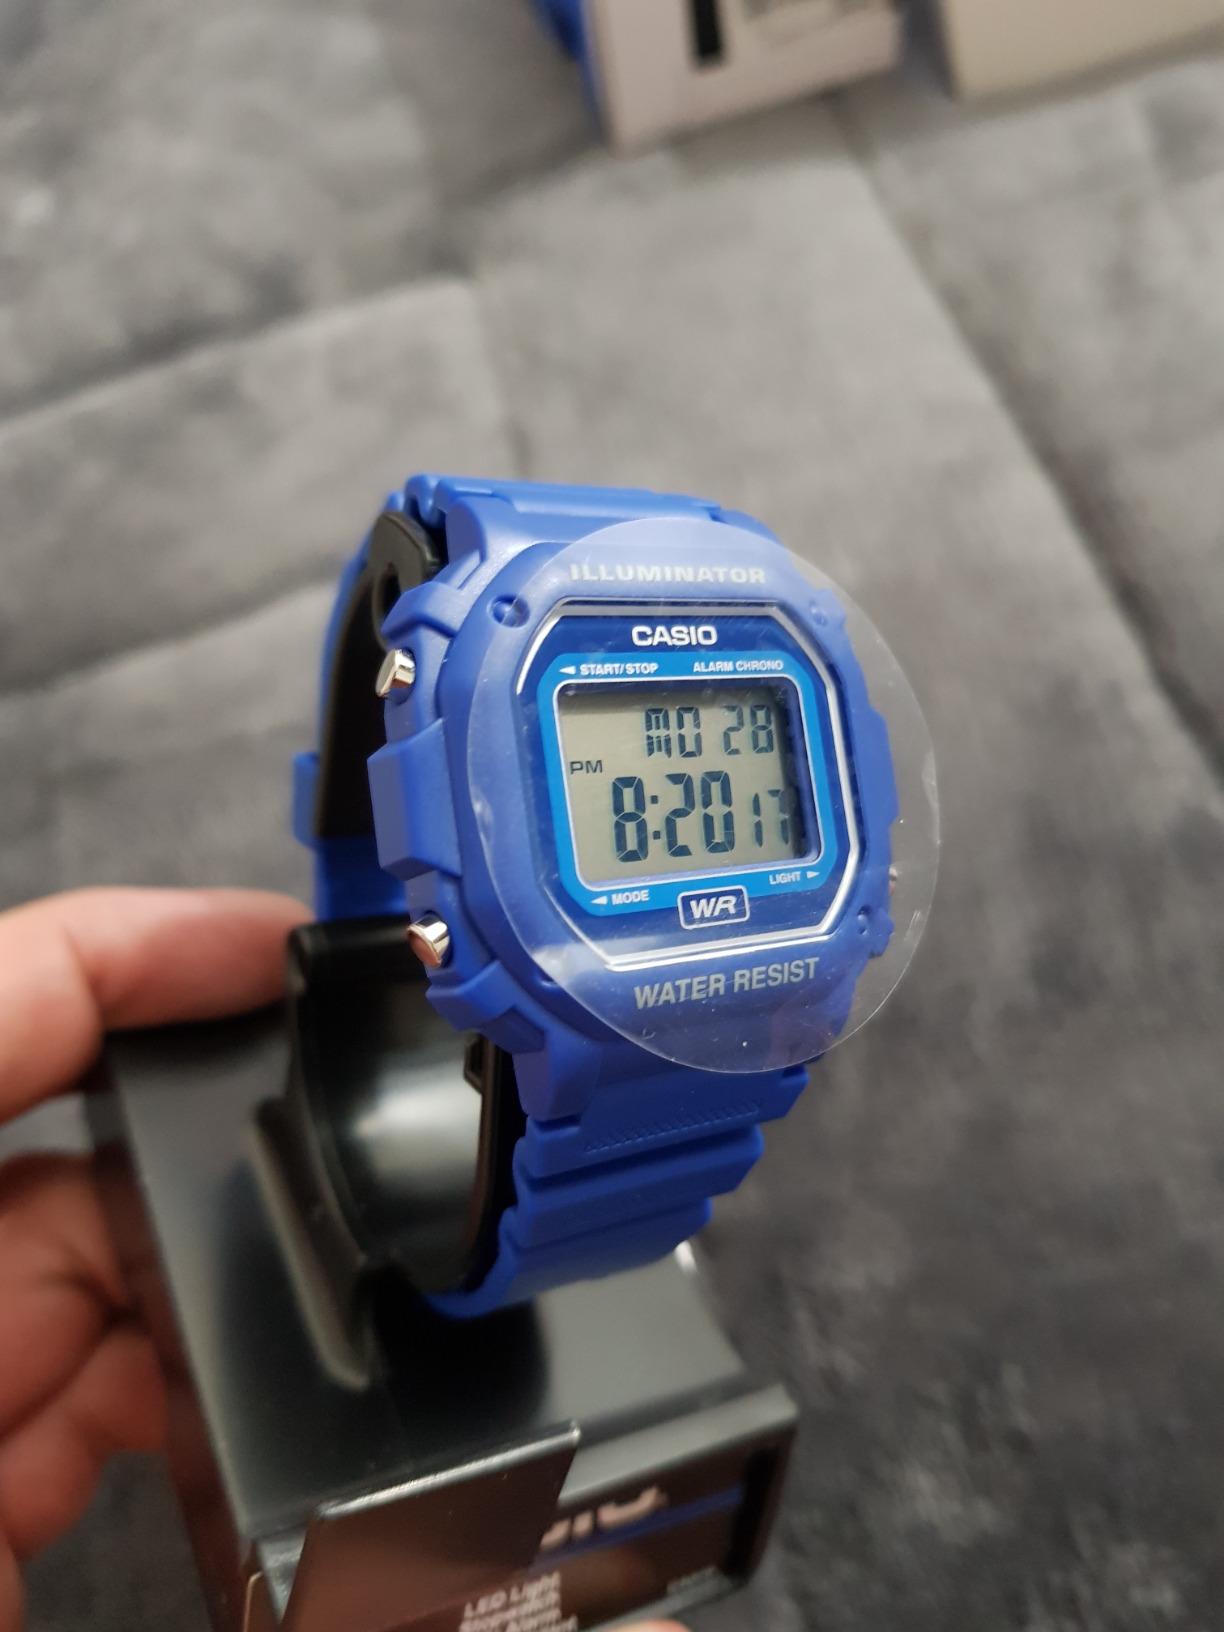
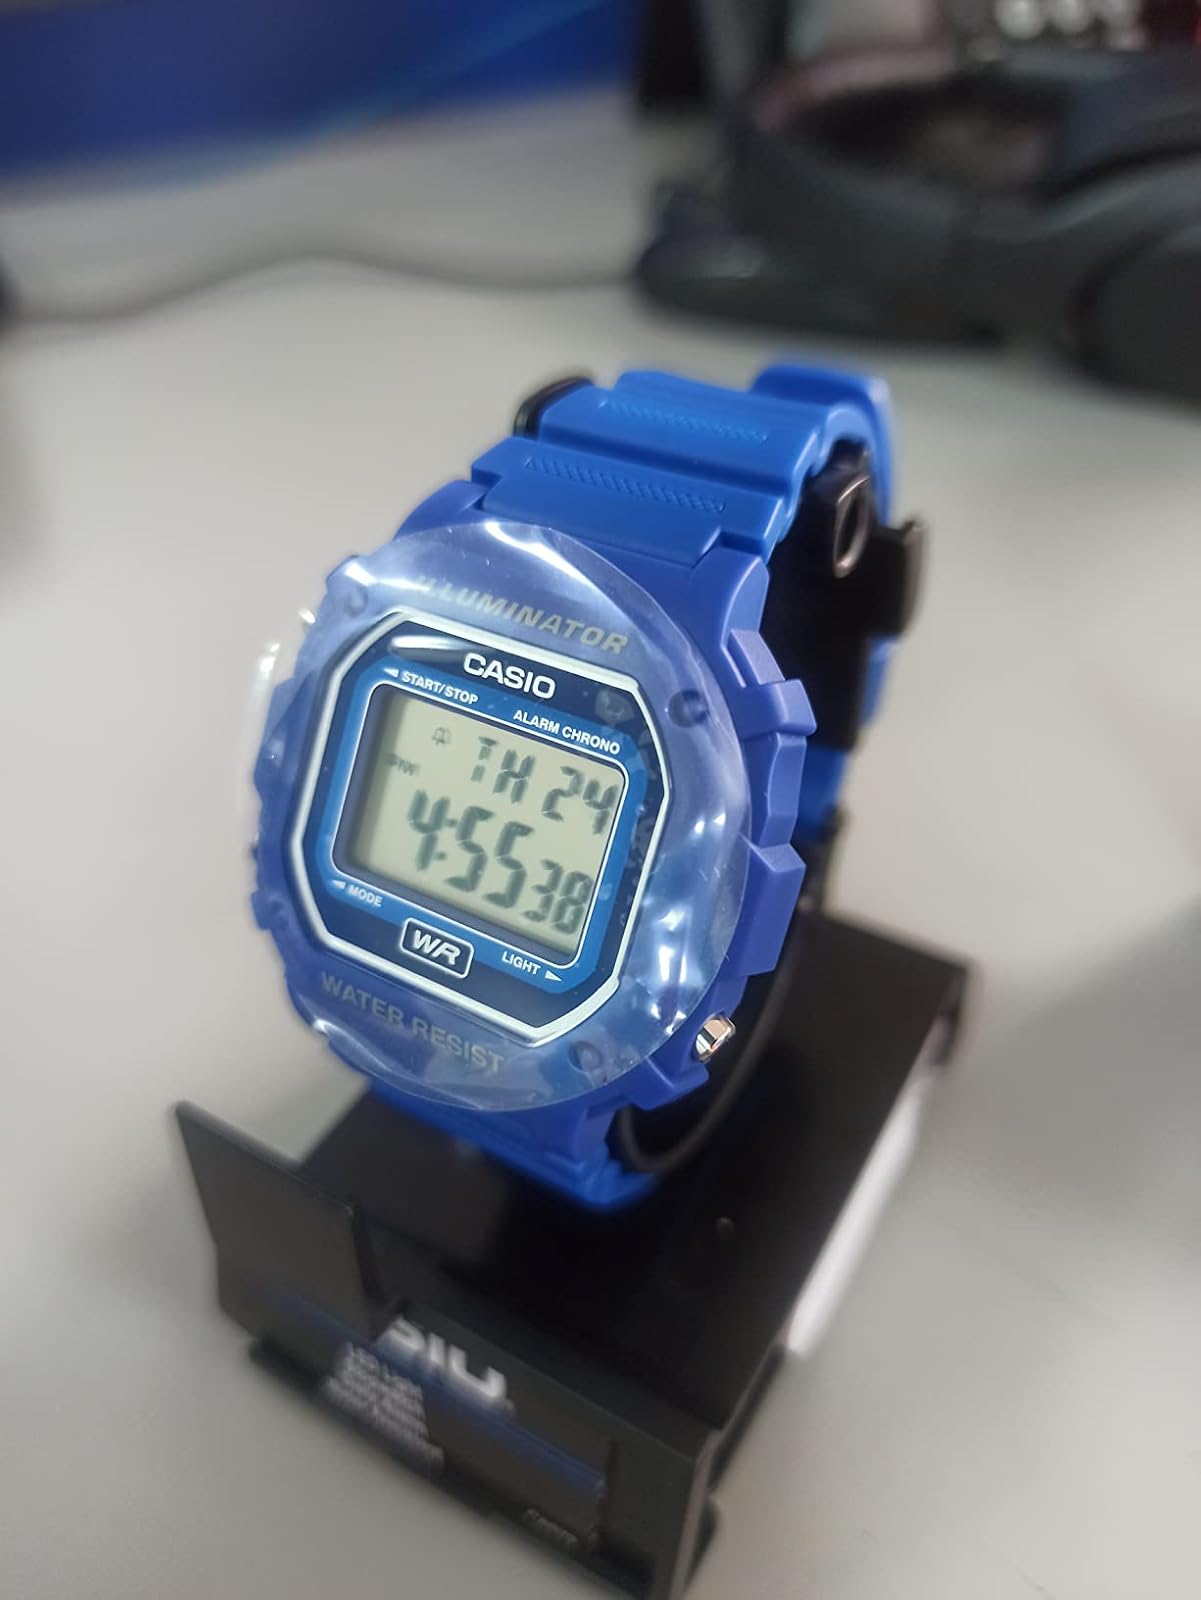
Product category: accessories_watch
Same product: yes